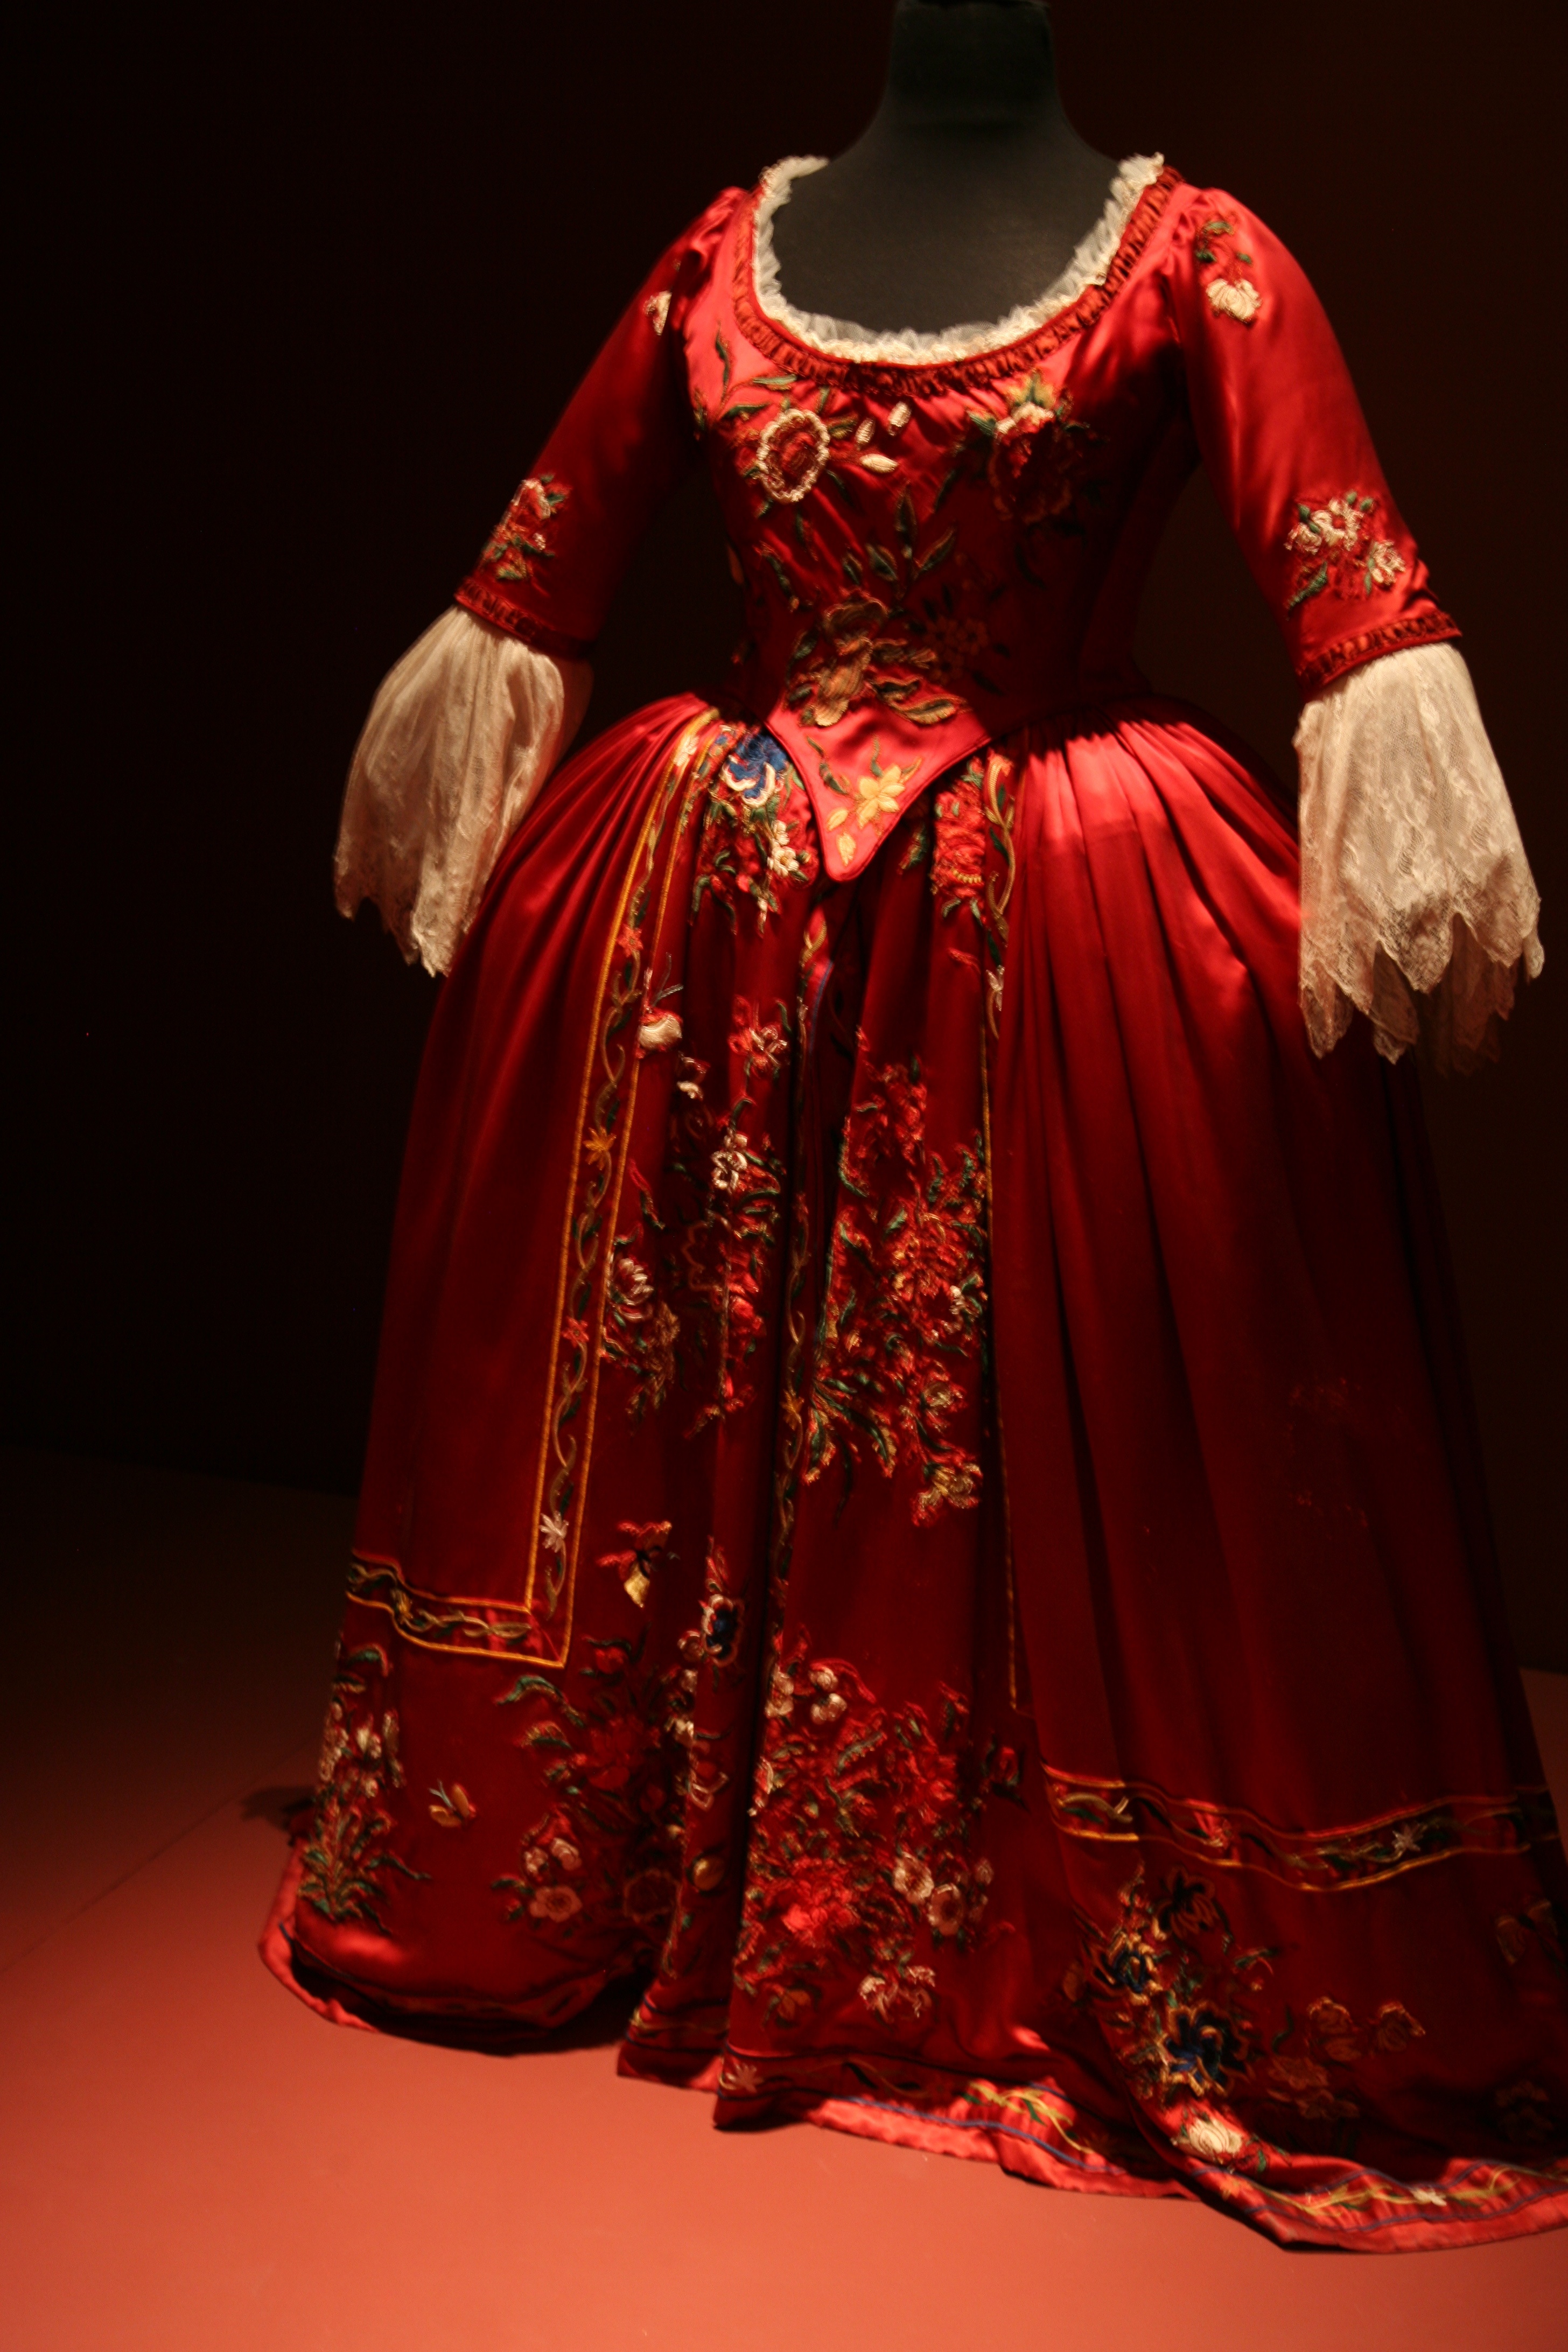
paris, red, opera, fashion, clothing, outerwear, art, exposition, dress, bnf, sari, exhibition, costume, gown, palaisgarnier, operadeparis, liebermann, rolfliebermann, formal wear